Handle

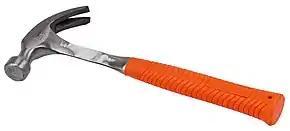
A modern claw hammer with rubber-coated handle

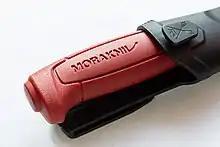
Knife handle

A handle is a part of, or an attachment to, an object that allows it to be grasped and manipulated by hand. The design of each type of handle involves substantial ergonomic issues, even where these are dealt with intuitively or by following tradition. Handles for tools are an important part of their function, enabling the user to exploit the tools to maximum effect. Package handles allow for convenient carrying of packages.